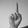
ASL letter: D